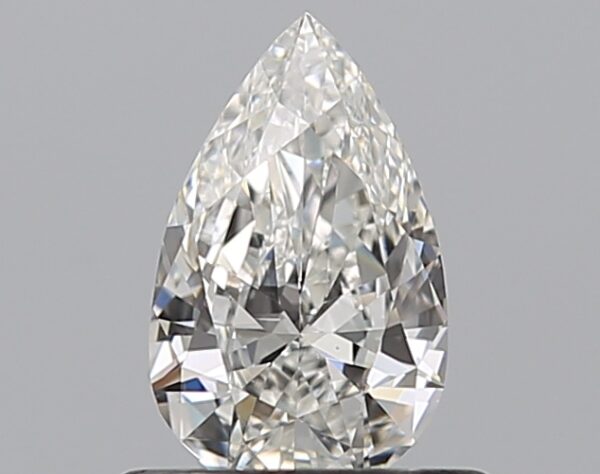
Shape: pear
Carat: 0.5
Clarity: VS2
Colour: G
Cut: GD
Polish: EX
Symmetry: VG
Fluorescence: N
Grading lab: GIA
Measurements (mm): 7.24 x 4.47 x 2.54